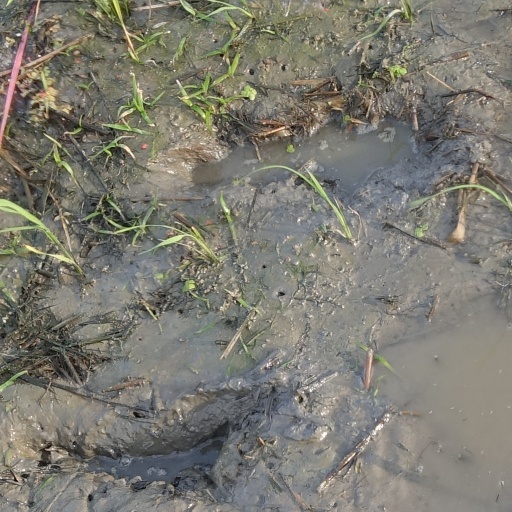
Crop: rice